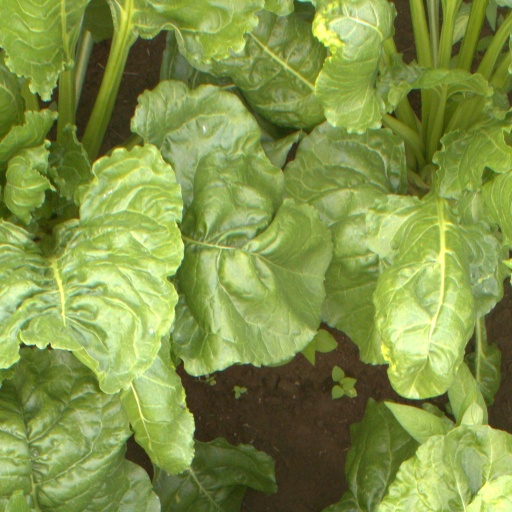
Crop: sugar beet